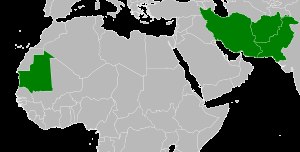
Islamisk republik
Erklærede islamiske republikker
Islamisk republik er den officielle benævnelse for visse af de stater, hvor statsformen er republik og majoriteten af befolkningen muslimer. Et par eksempler er Iran, hvis officielle navn er Den Islamiske Republik Iran, og Pakistan, hvis officielle navn er Den Islamiske Republik Pakistan. Flere andre stater kalder sig "islamiske republikker" men religionen har der ikke helt så stor magt som i det teokratiske Iran, hvor det muslimske præsteskab i realiteten styrer landet.